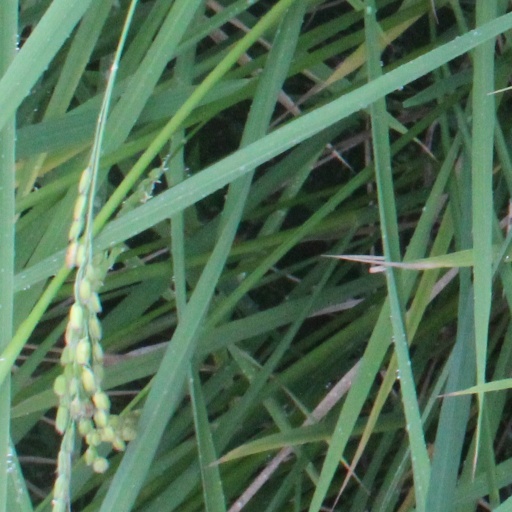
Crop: rice